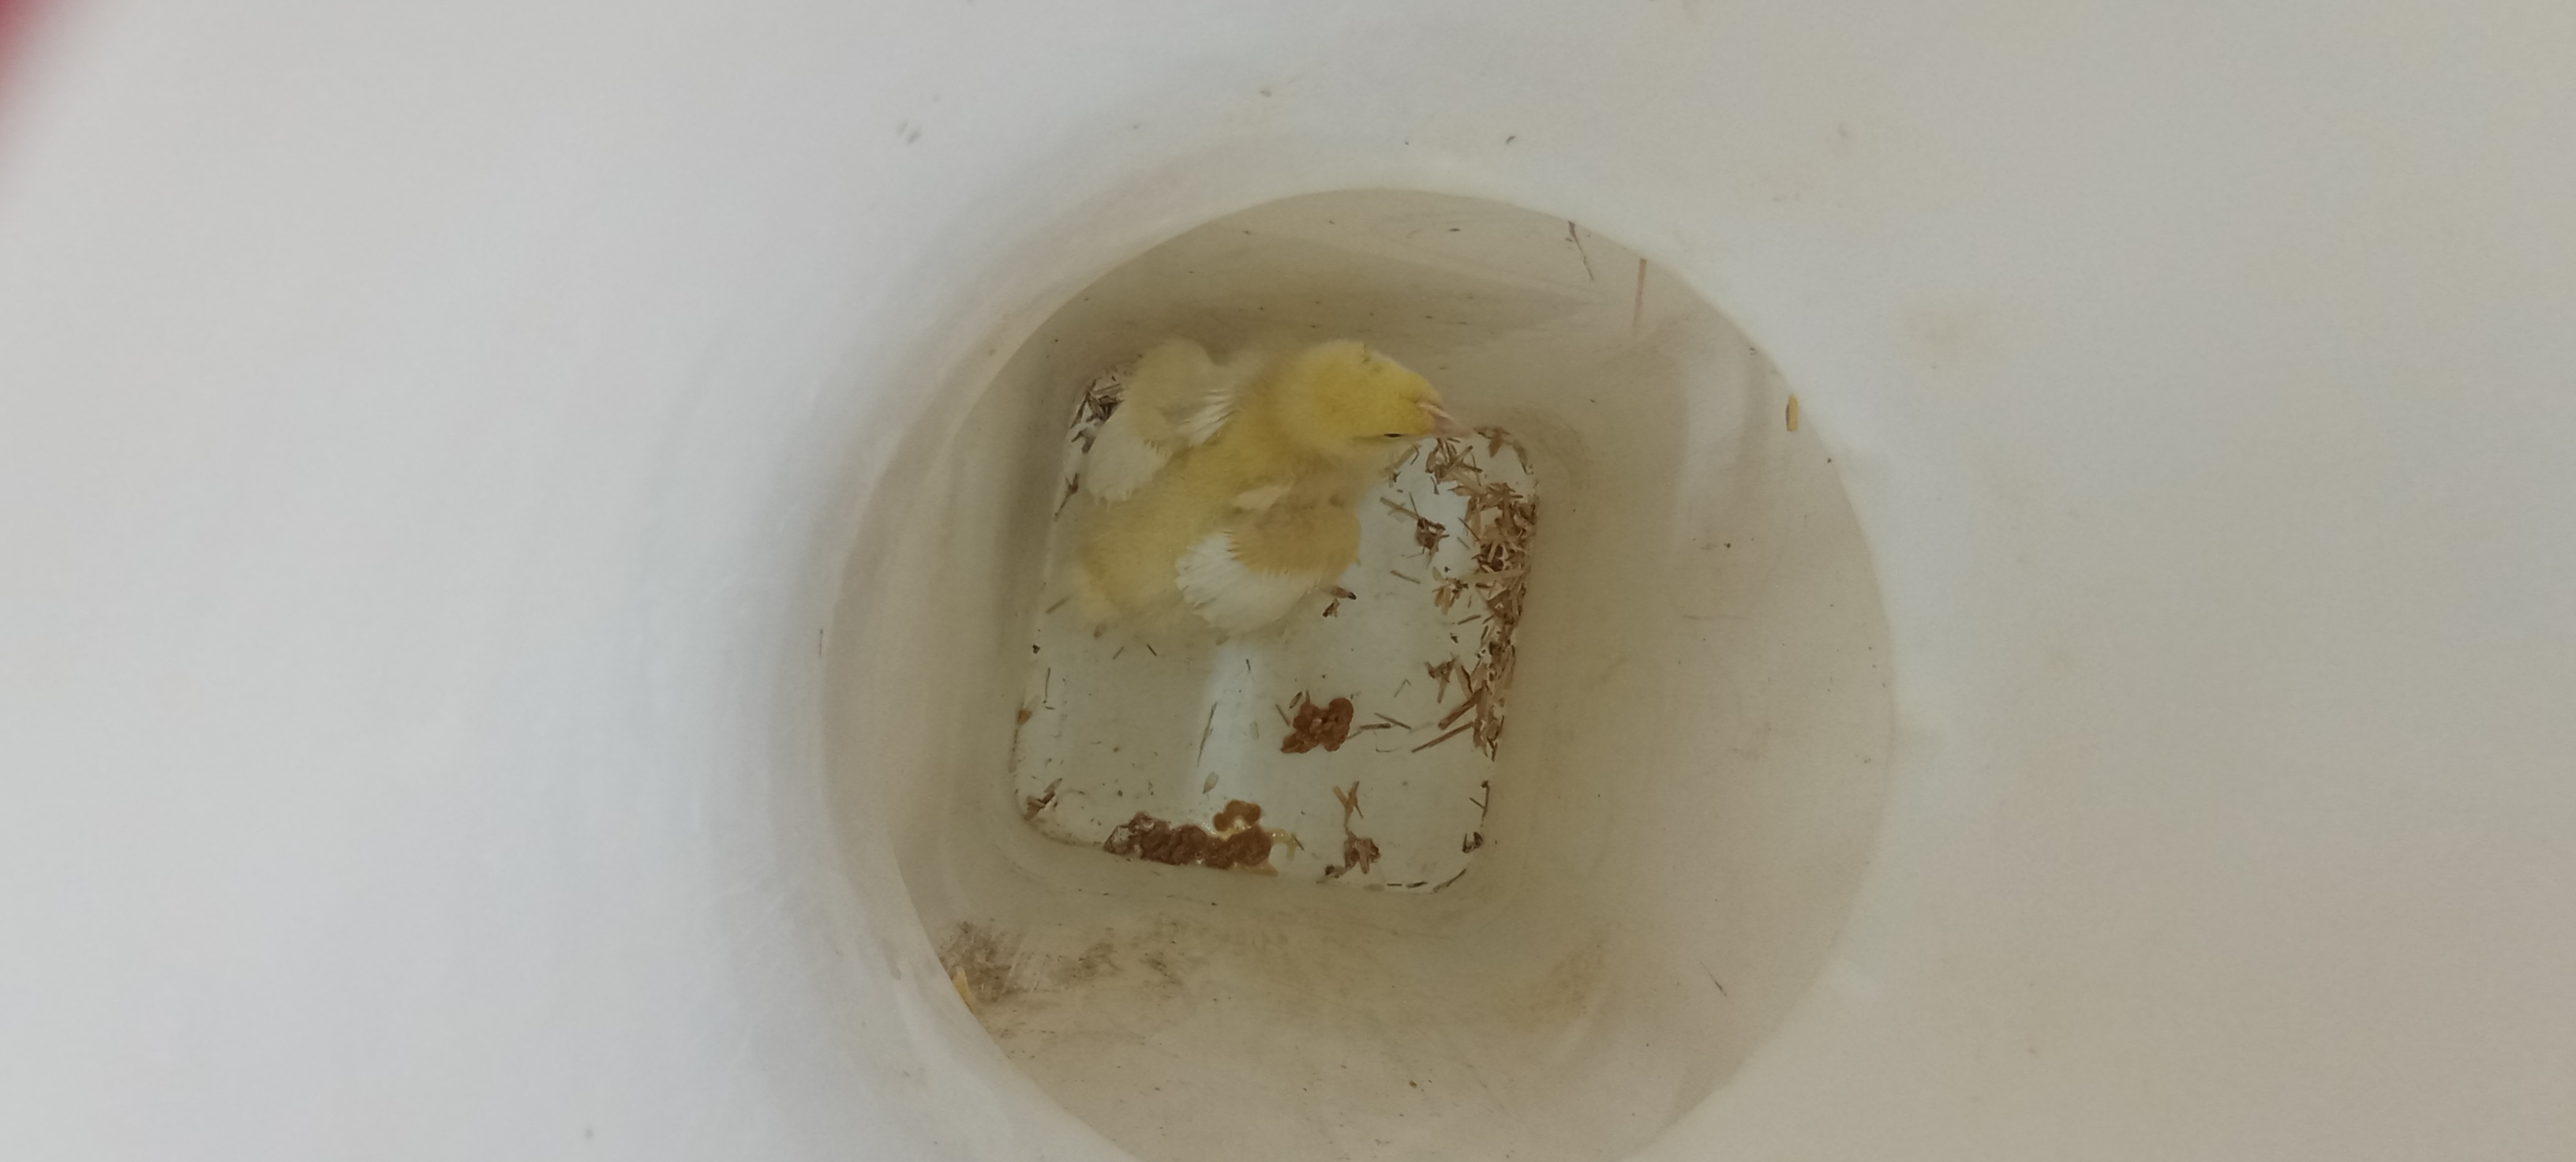
Weight: 434 g